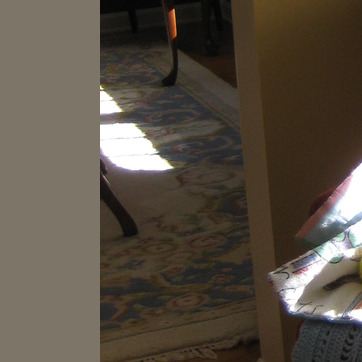
Material: carpet